Ste. Anne

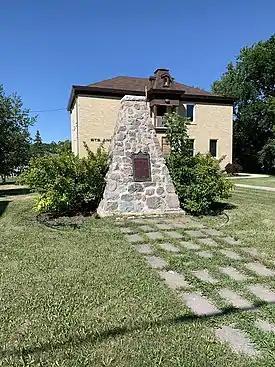
Dawson Road monument in Ste. Anne, erected in 1933

Ste. Anne is located from Winnipeg. This distance is covered by a four-lane divided highway (Highway 12 and the Trans-Canada Highway). Highway 12 connects Ste. Anne with the United States border, as well as the Trans-Canada Highway. Two secondary roads, Provincial Roads 207 and 210 pass through town as Avenue Centrale Avenue. PR 207 is a part of the Old Dawson Trail, one of the earliest roads that linked Manitoba with Northwestern Ontario.